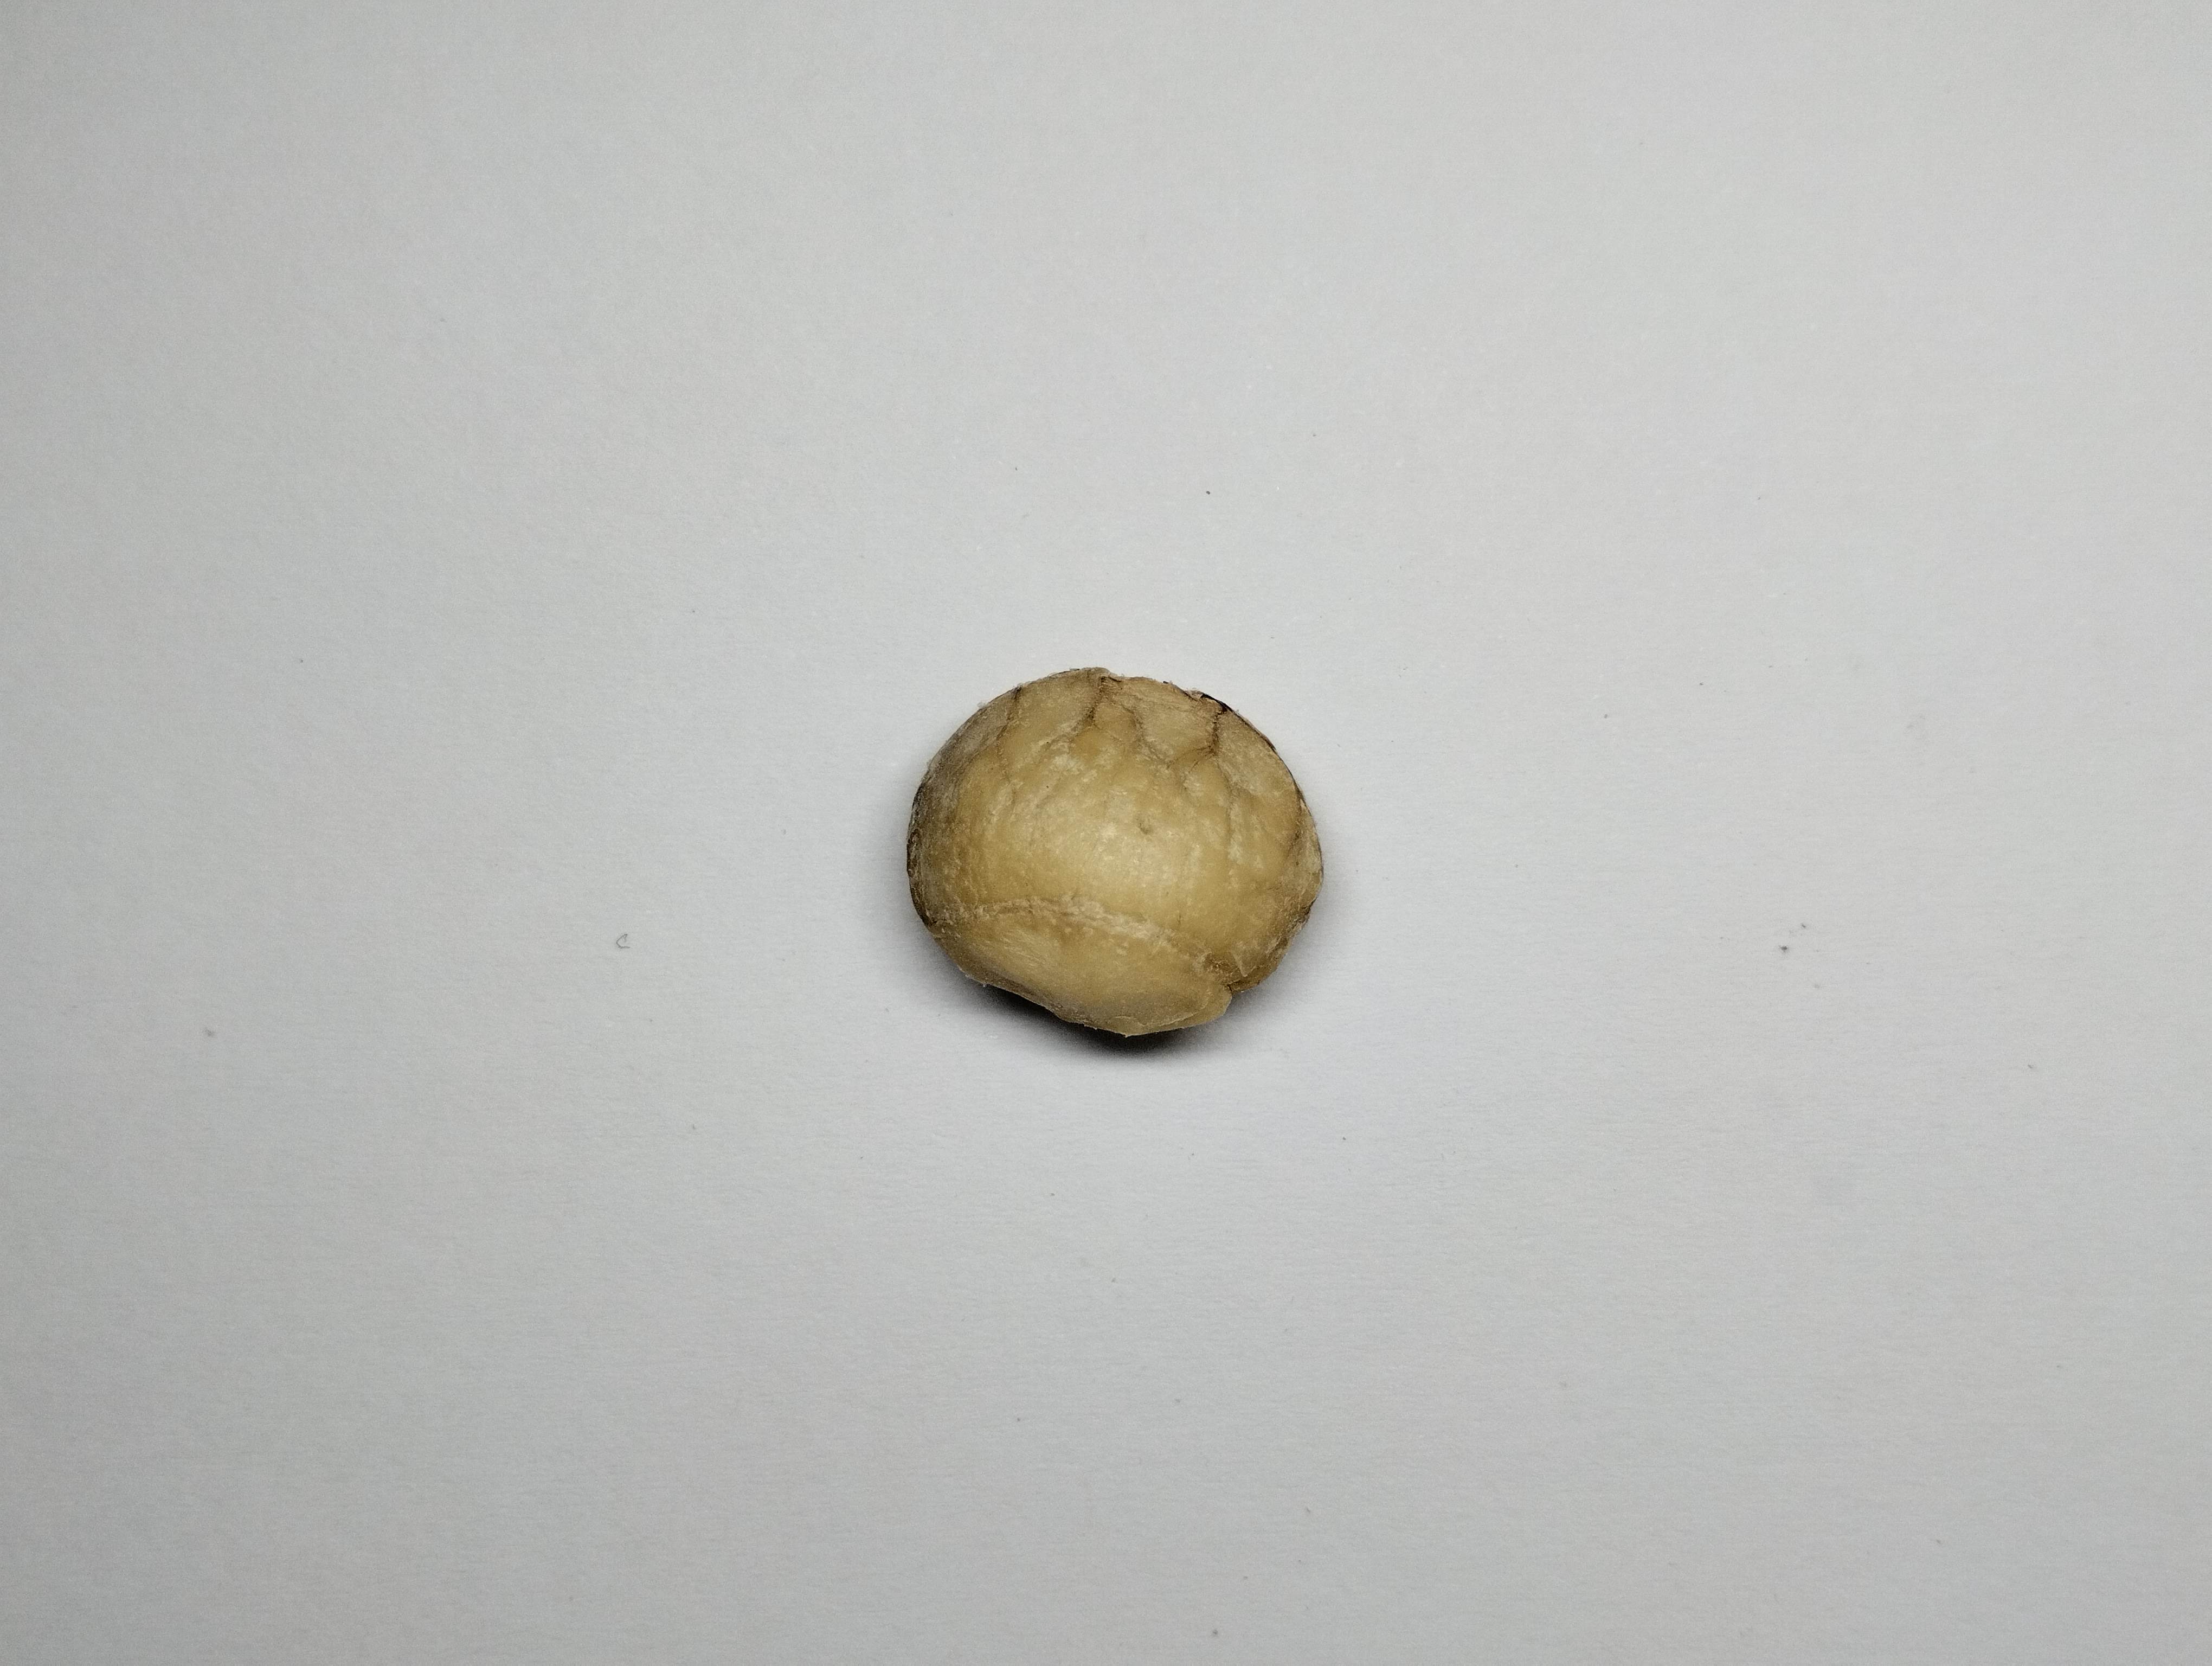
Label: bagus (good seed)